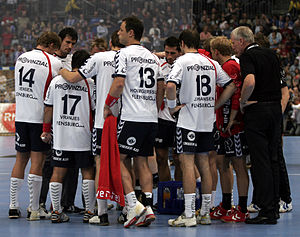
SG Flensburg-Handewitt / Seneste sæsoners placeringer
Holdet under en timeout i en bundesligakamp
SG Flensburg-Handewitt er en håndboldklub i Flensborg og Hanved, som spiller i den tyske Bundesliga. Klubben blev stiftet i 1990.